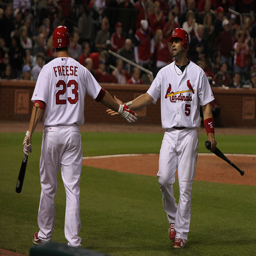
two baseball players on a field with bats
two ball players giving a good luck hand smack
Two baseball players slap hands during a game.
The men are playing a game of baseball out in the field.
Professional baseball players giving each other some high-fives